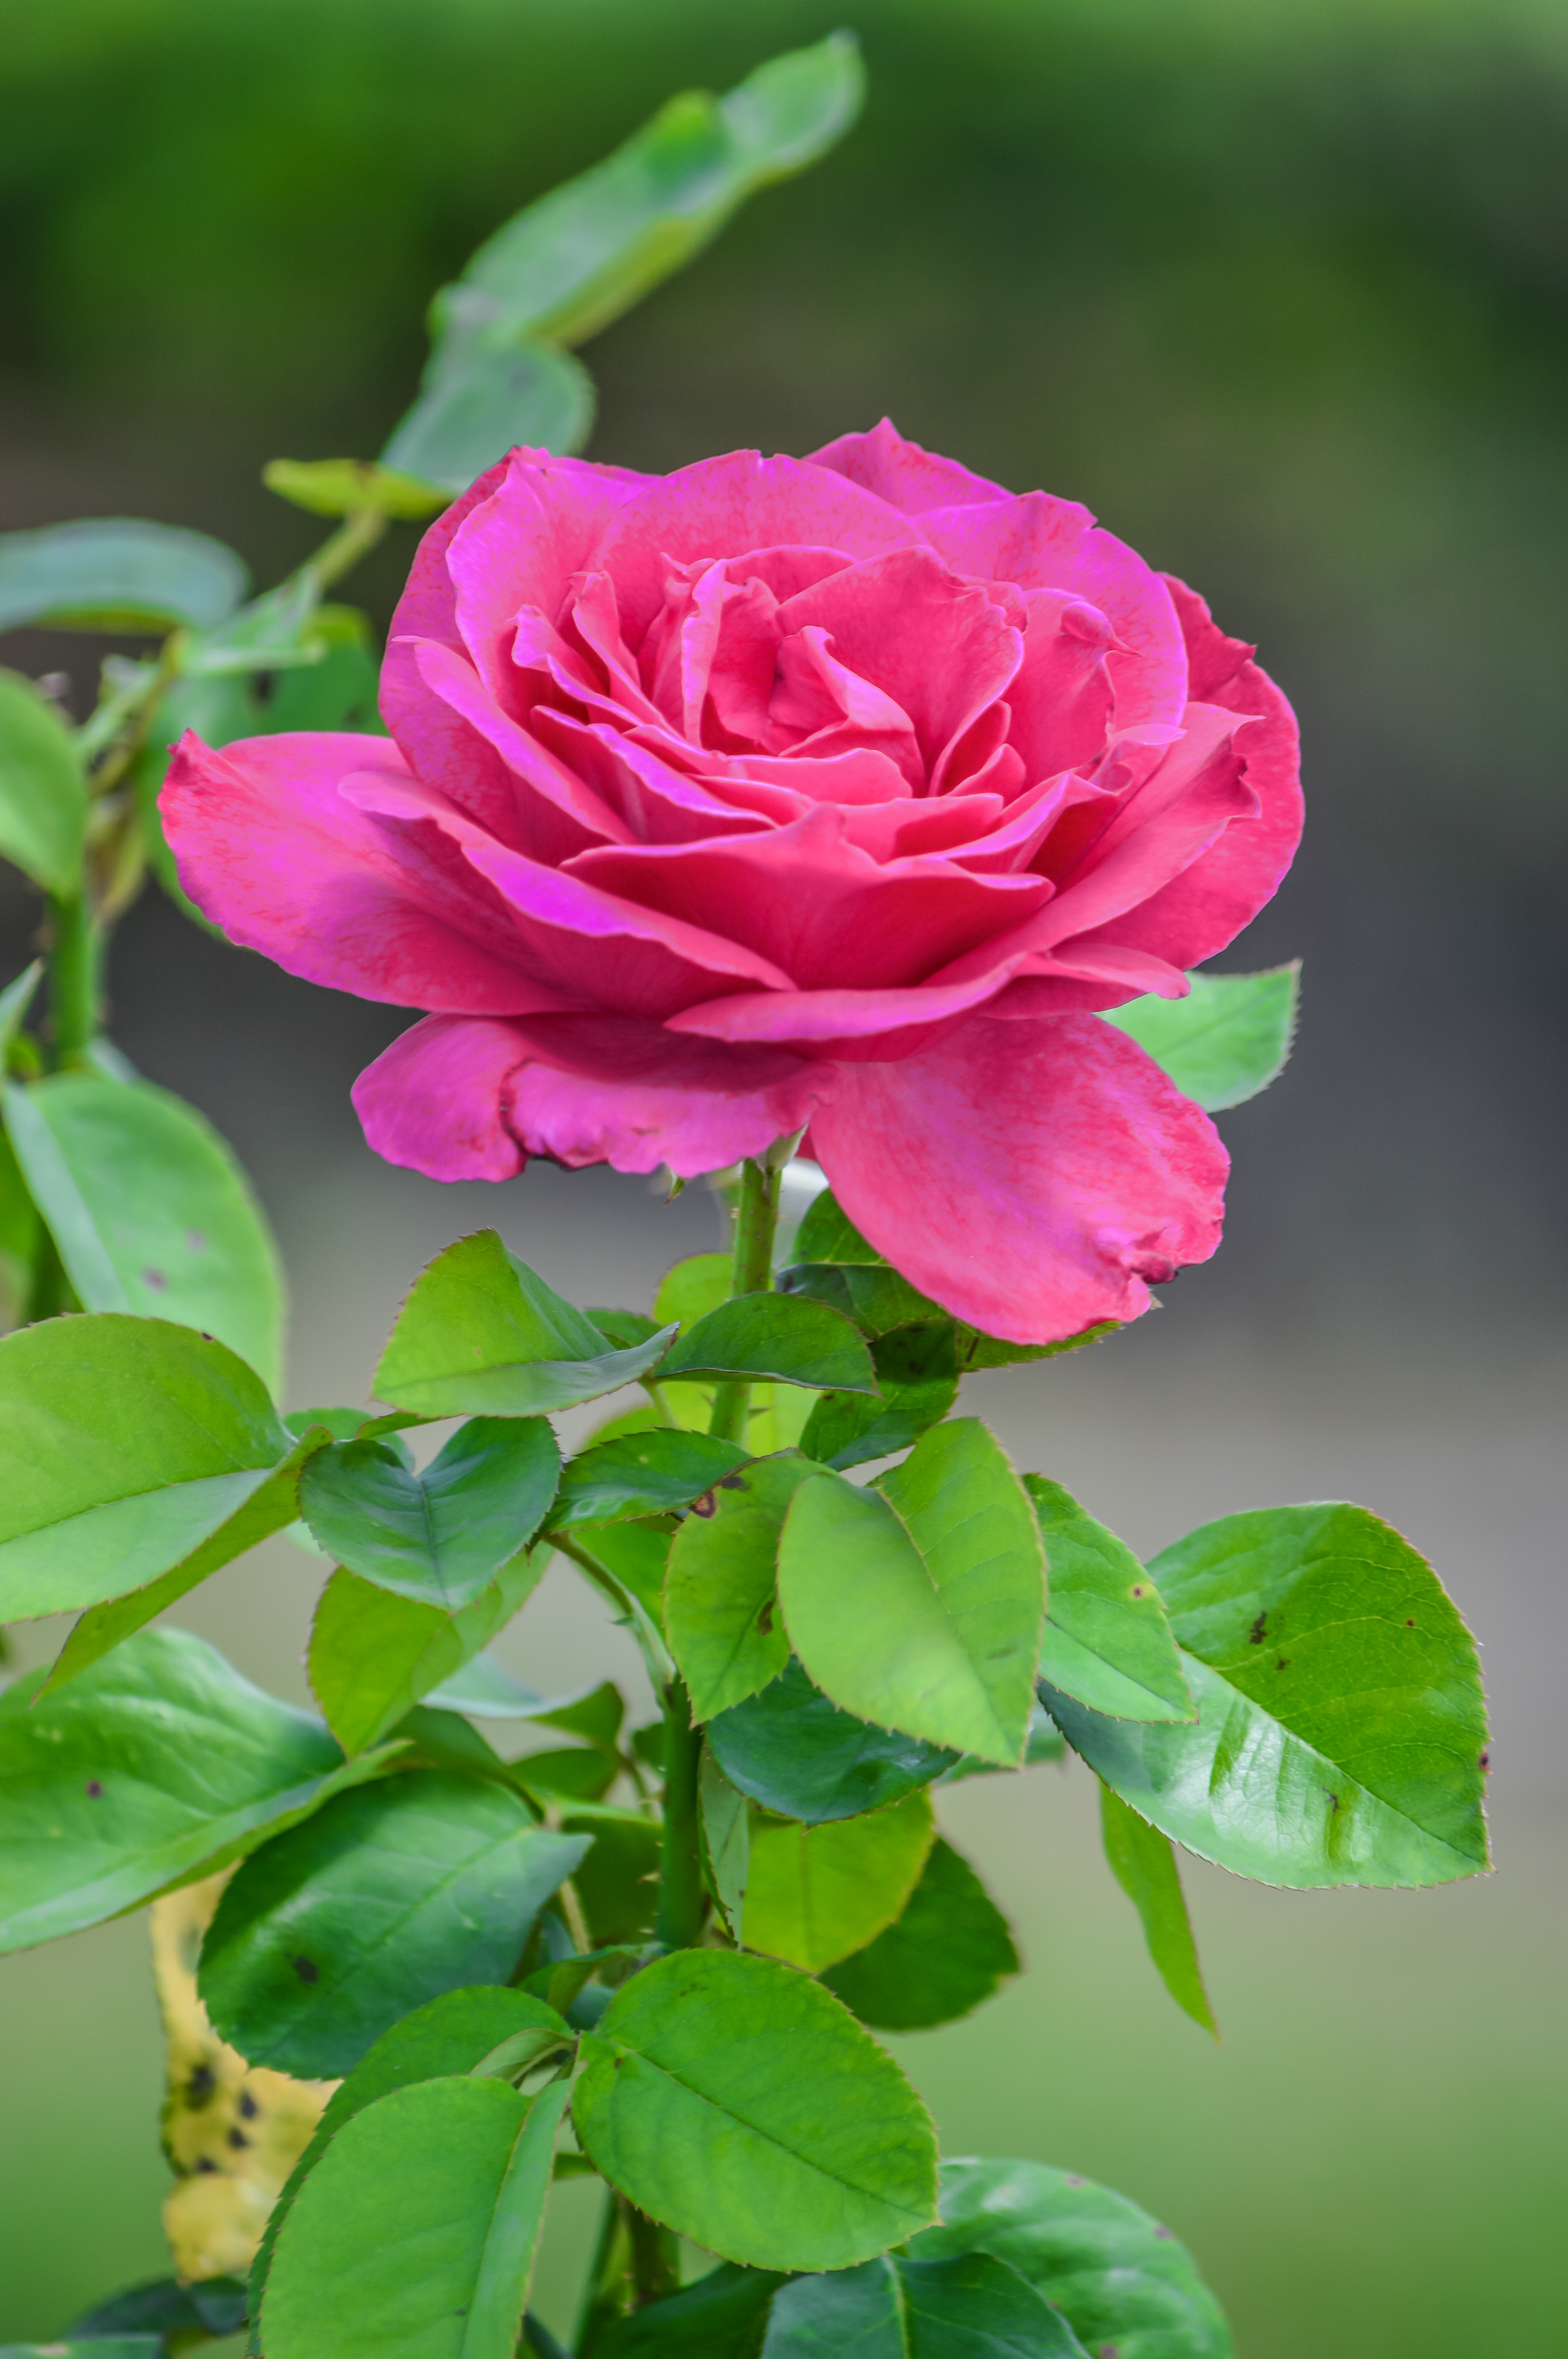
nature, bokeh, plant, white, flower, petal, floral, love, bouquet, rose, red, color, space, fresh, romantic, botany, pink, flora, background, design, beauty, beautiful, day, floribunda, valentines, flowering plant, garden roses, rose family, land plant, rosa centifolia, rose order